Newport News, Virginia

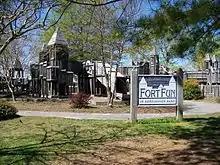
Fort Fun in Huntington Park

Established during World War I at historic Mulberry Island, the base at Fort Eustis in modern times houses the United States Army Training and Doctrine Command and other activities. In adjacent localities, other U.S. military facilities include Langley Air Force Base, Naval Weapons Station Yorktown, Camp Peary, USCG Training Center Yorktown and the now-deactivated Fort Monroe. Other installations are located across the James River in South Hampton Roads, including the world's largest naval base, Naval Station Norfolk.